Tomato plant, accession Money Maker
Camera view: horizontal (90 deg, fisheye); turntable rotation: 330 degrees
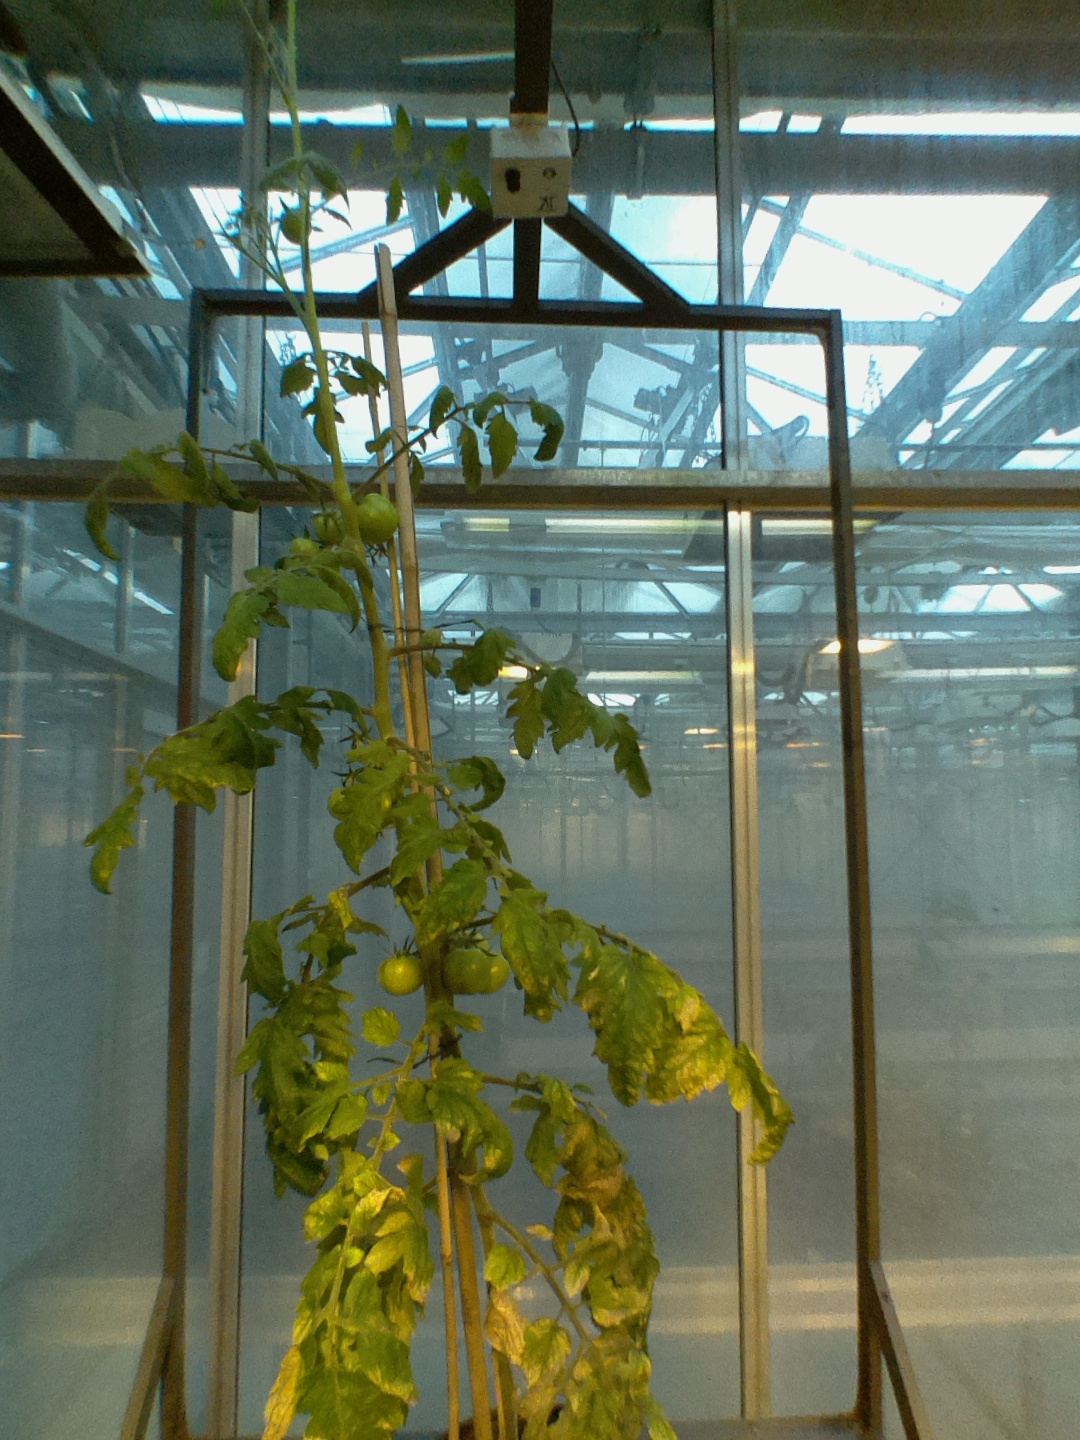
BBCH growth stage 75: 50%-60% of final fruit size